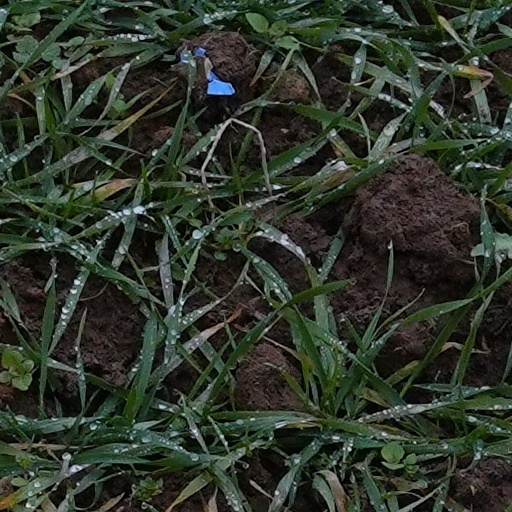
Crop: wheat